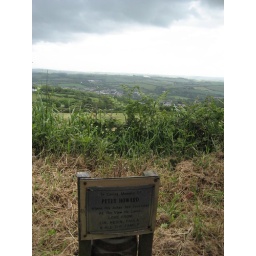
We spotted this memorial plaque by the wayside when our coach stopped for a photo-op.